Béjar

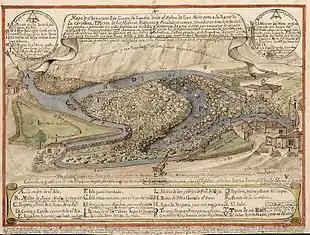
Work by Buonaventura Ligli displaying the watermills at the Río Cuerpo de Hombre (1720)

Unlike other textile manufacturing hubs in the Castilian Meseta, the local textile industry got to survive past the Early Modern Period. The late modern history of Béjar is indeed marked by its thriving textile industry, and during the 19th century it came to be referred to as the "Castilian Manchester".